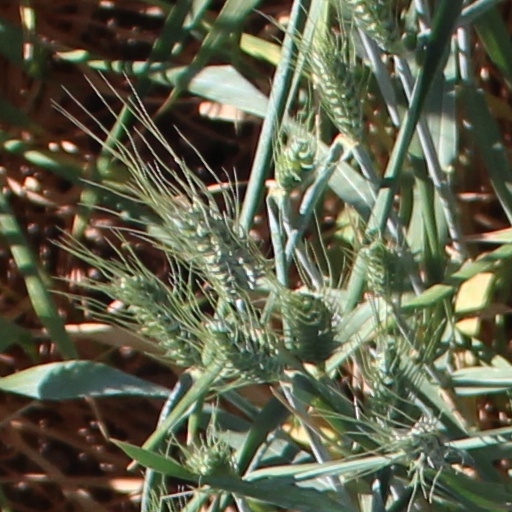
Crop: wheat